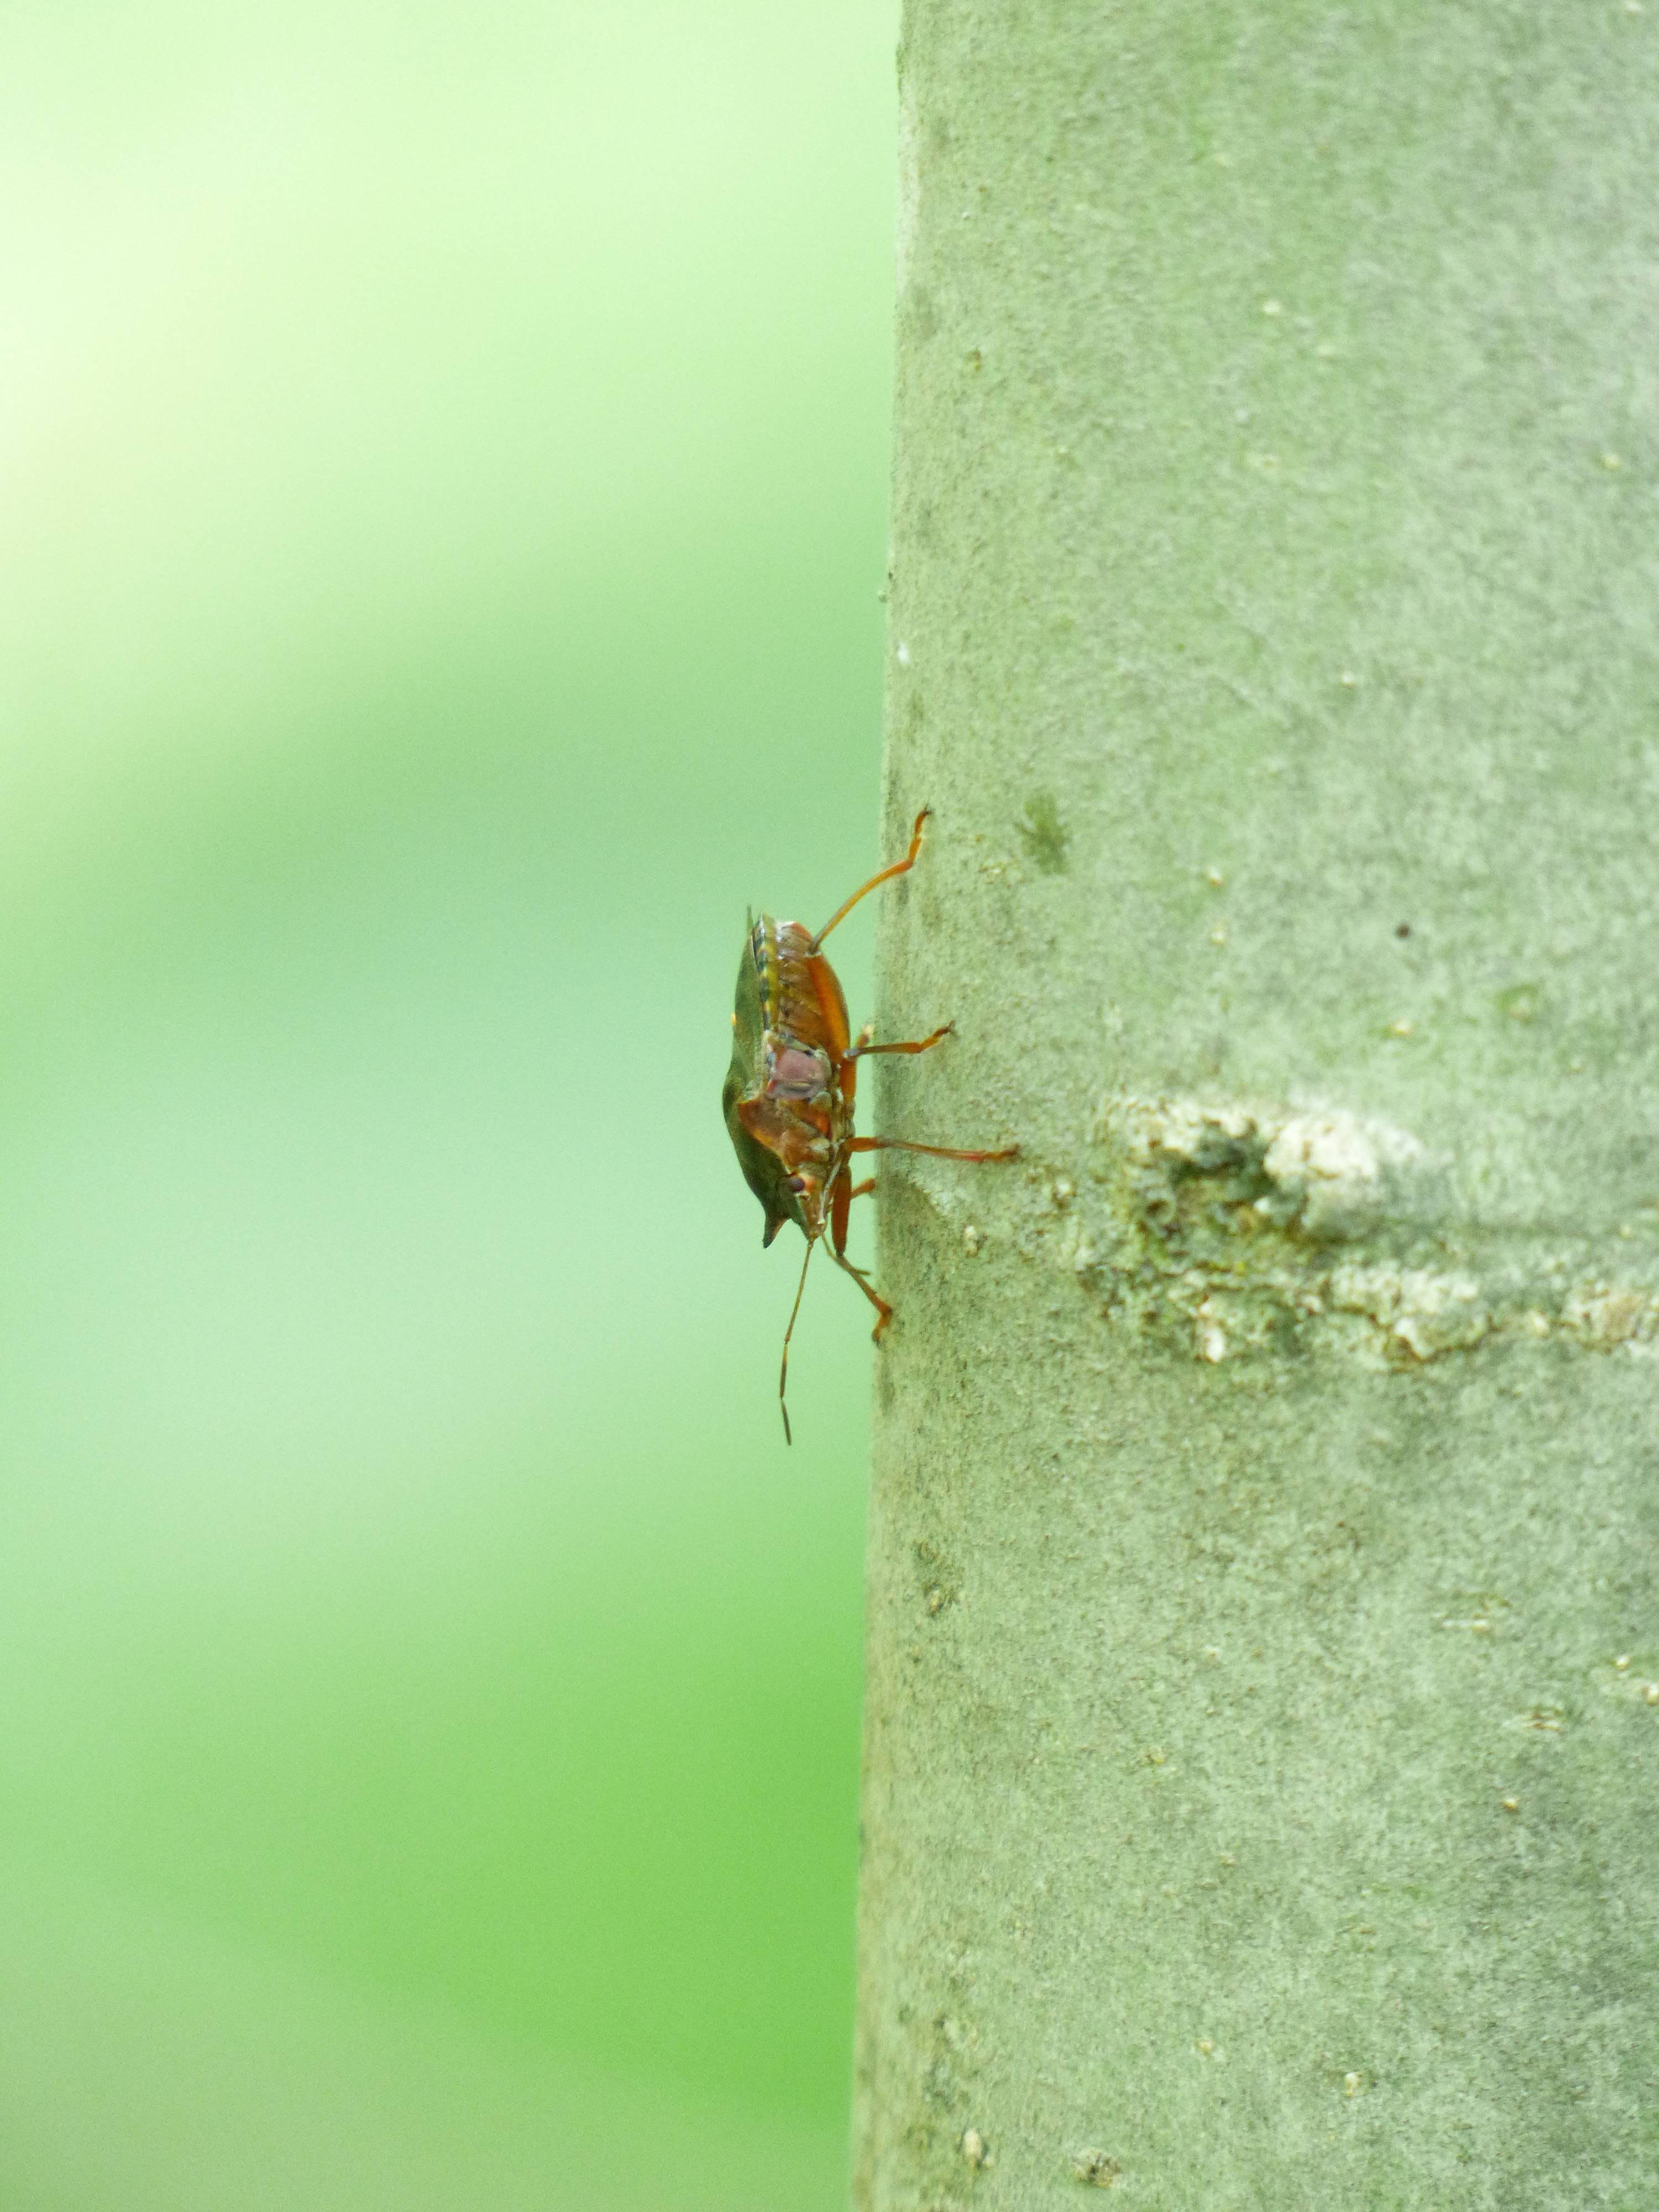
animal, fly, wildlife, insect, bug, fauna, invertebrate, close up, pest, pentatomidae, macro photography, organism, arthropod, plant stem, membrane winged insect, true bugs, red legged tree bug, pentatoma rufipes, red foot, red legged, red legs